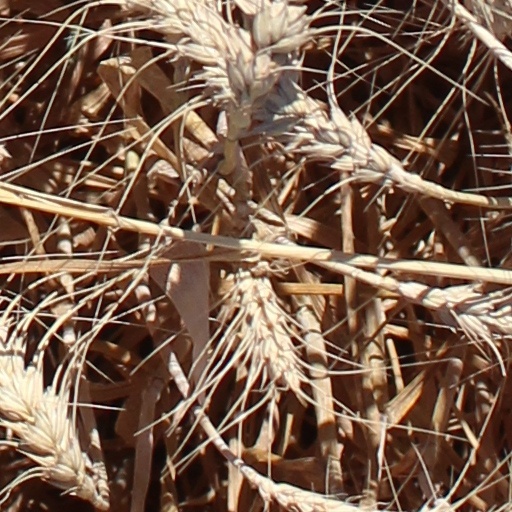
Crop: wheat